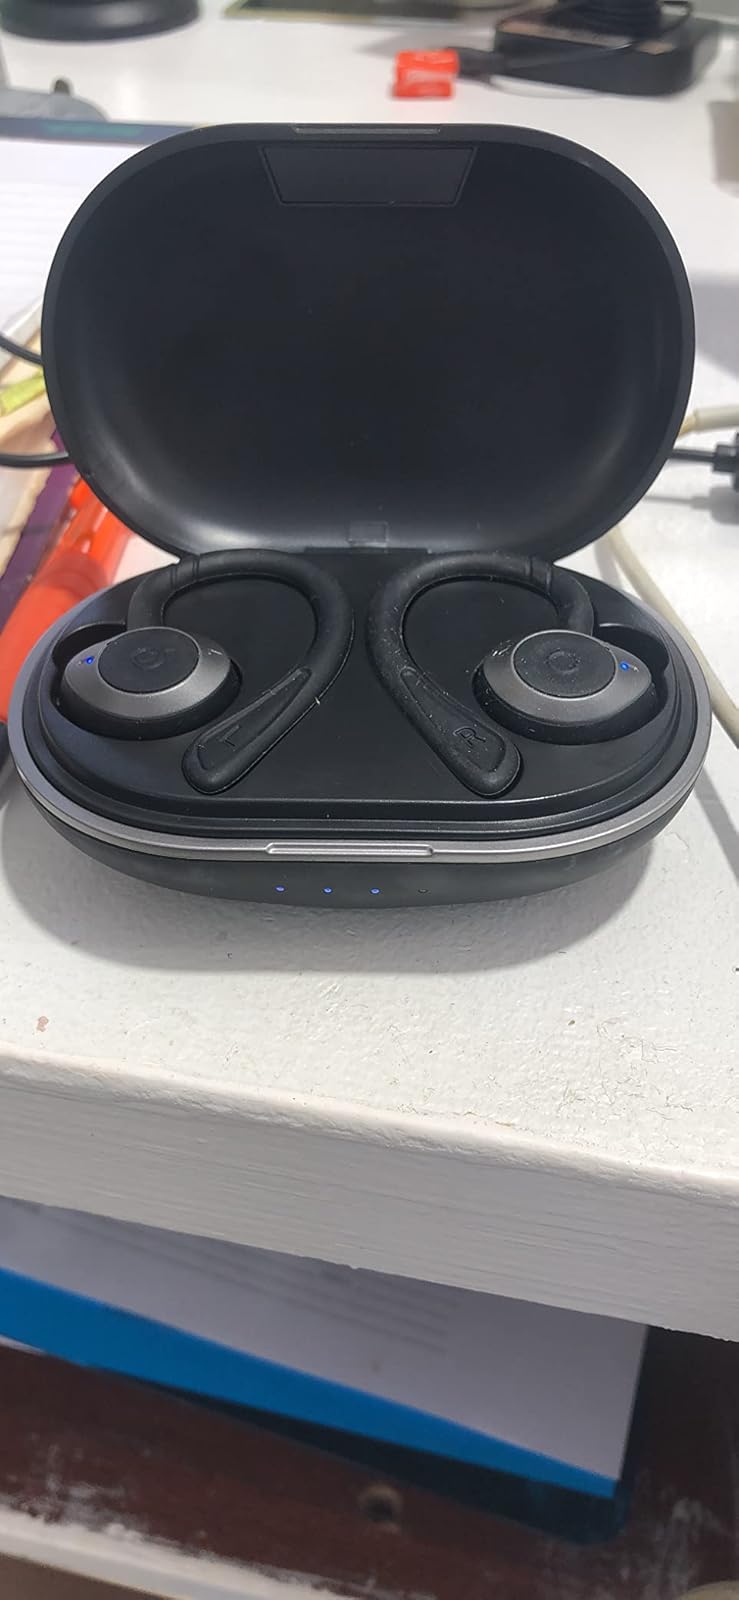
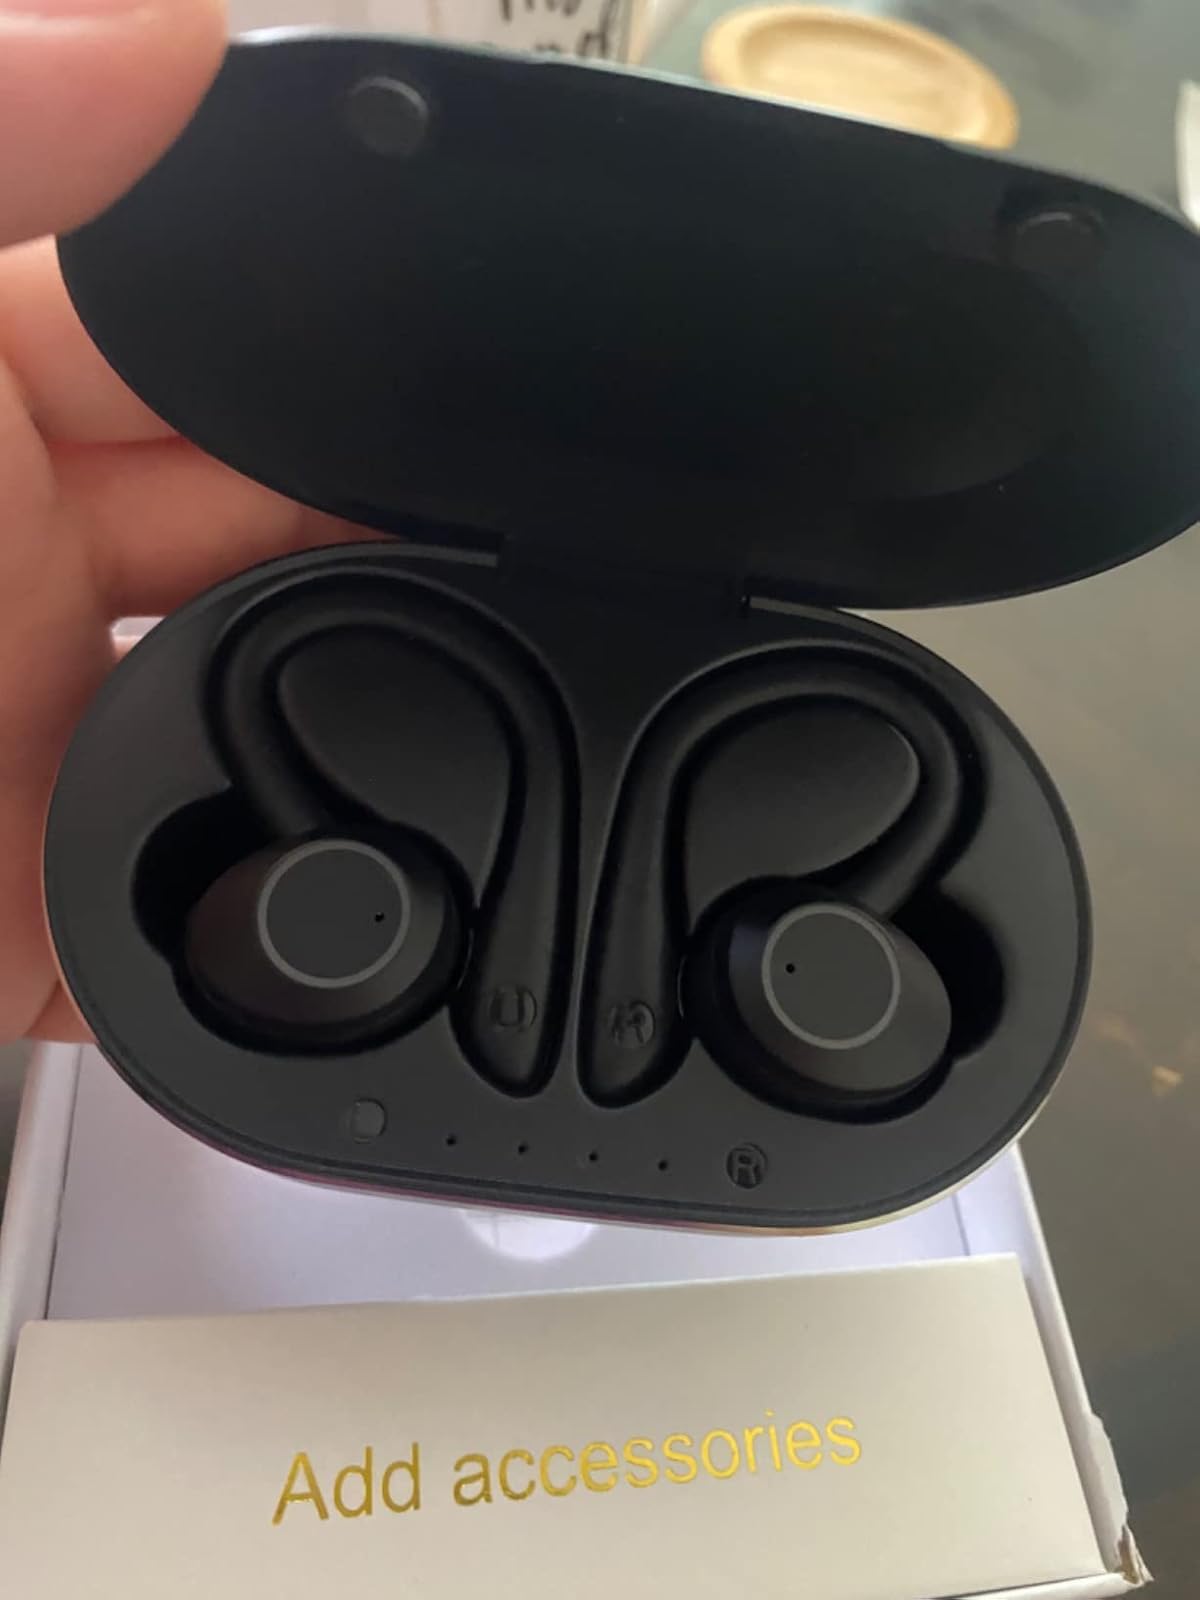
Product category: earbuds
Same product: no